George R. Allin

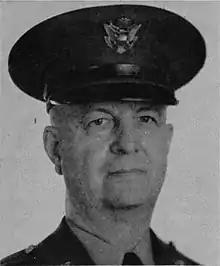
"Assembly" magazine, April 1957

George R. Allin (January 15, 1880 – June 2, 1956) was an American brigadier general who served during World War I and World War II. He is most noted as commanding general of the Field Artillery School at Fort Sill, Oklahoma, at the beginning of World War II.